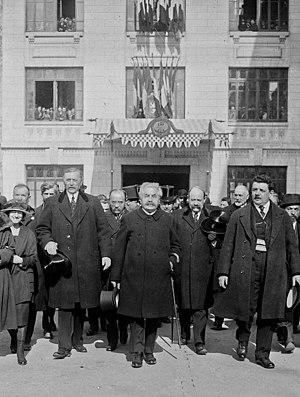
Le président Alexandre Millerand (au centre) quittant la foire de Lyon, avec notamment Édouard Herriot, maire de la ville.
La foire de Lyon ou foire internationale de Lyon est un type de manifestation commerciale. Aujourd'hui, elle est une exposition commerciale sur l'univers de la Maison et du Shopping. Elle se tient traditionnellement au mois de mars.
Alexandre Millerand, né le 10 février 1859 à Paris et mort le 6 avril 1943 à Versailles, est un homme d'État français. Il est président du Conseil du 20 janvier au 23 septembre 1920, puis président de la République du 23 septembre 1920 au 11 juin 1924.